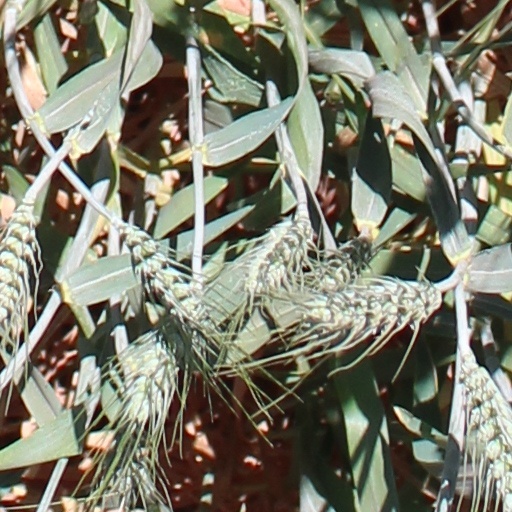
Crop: wheat